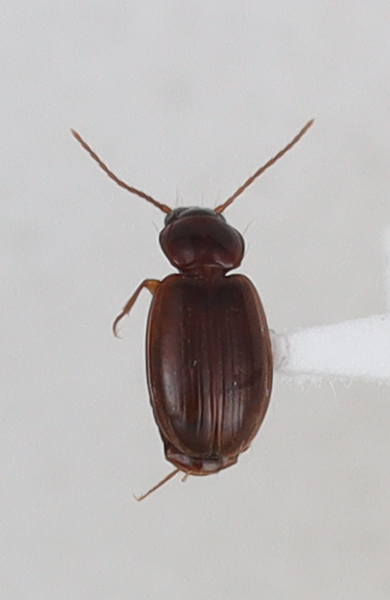
Scientific name: Trechus obtusus
Plot: 14
Trap: W
Collected: 20210518